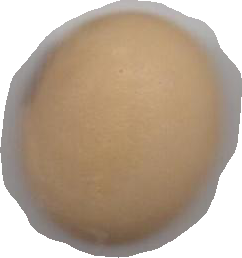
Variety: Anjasmoro